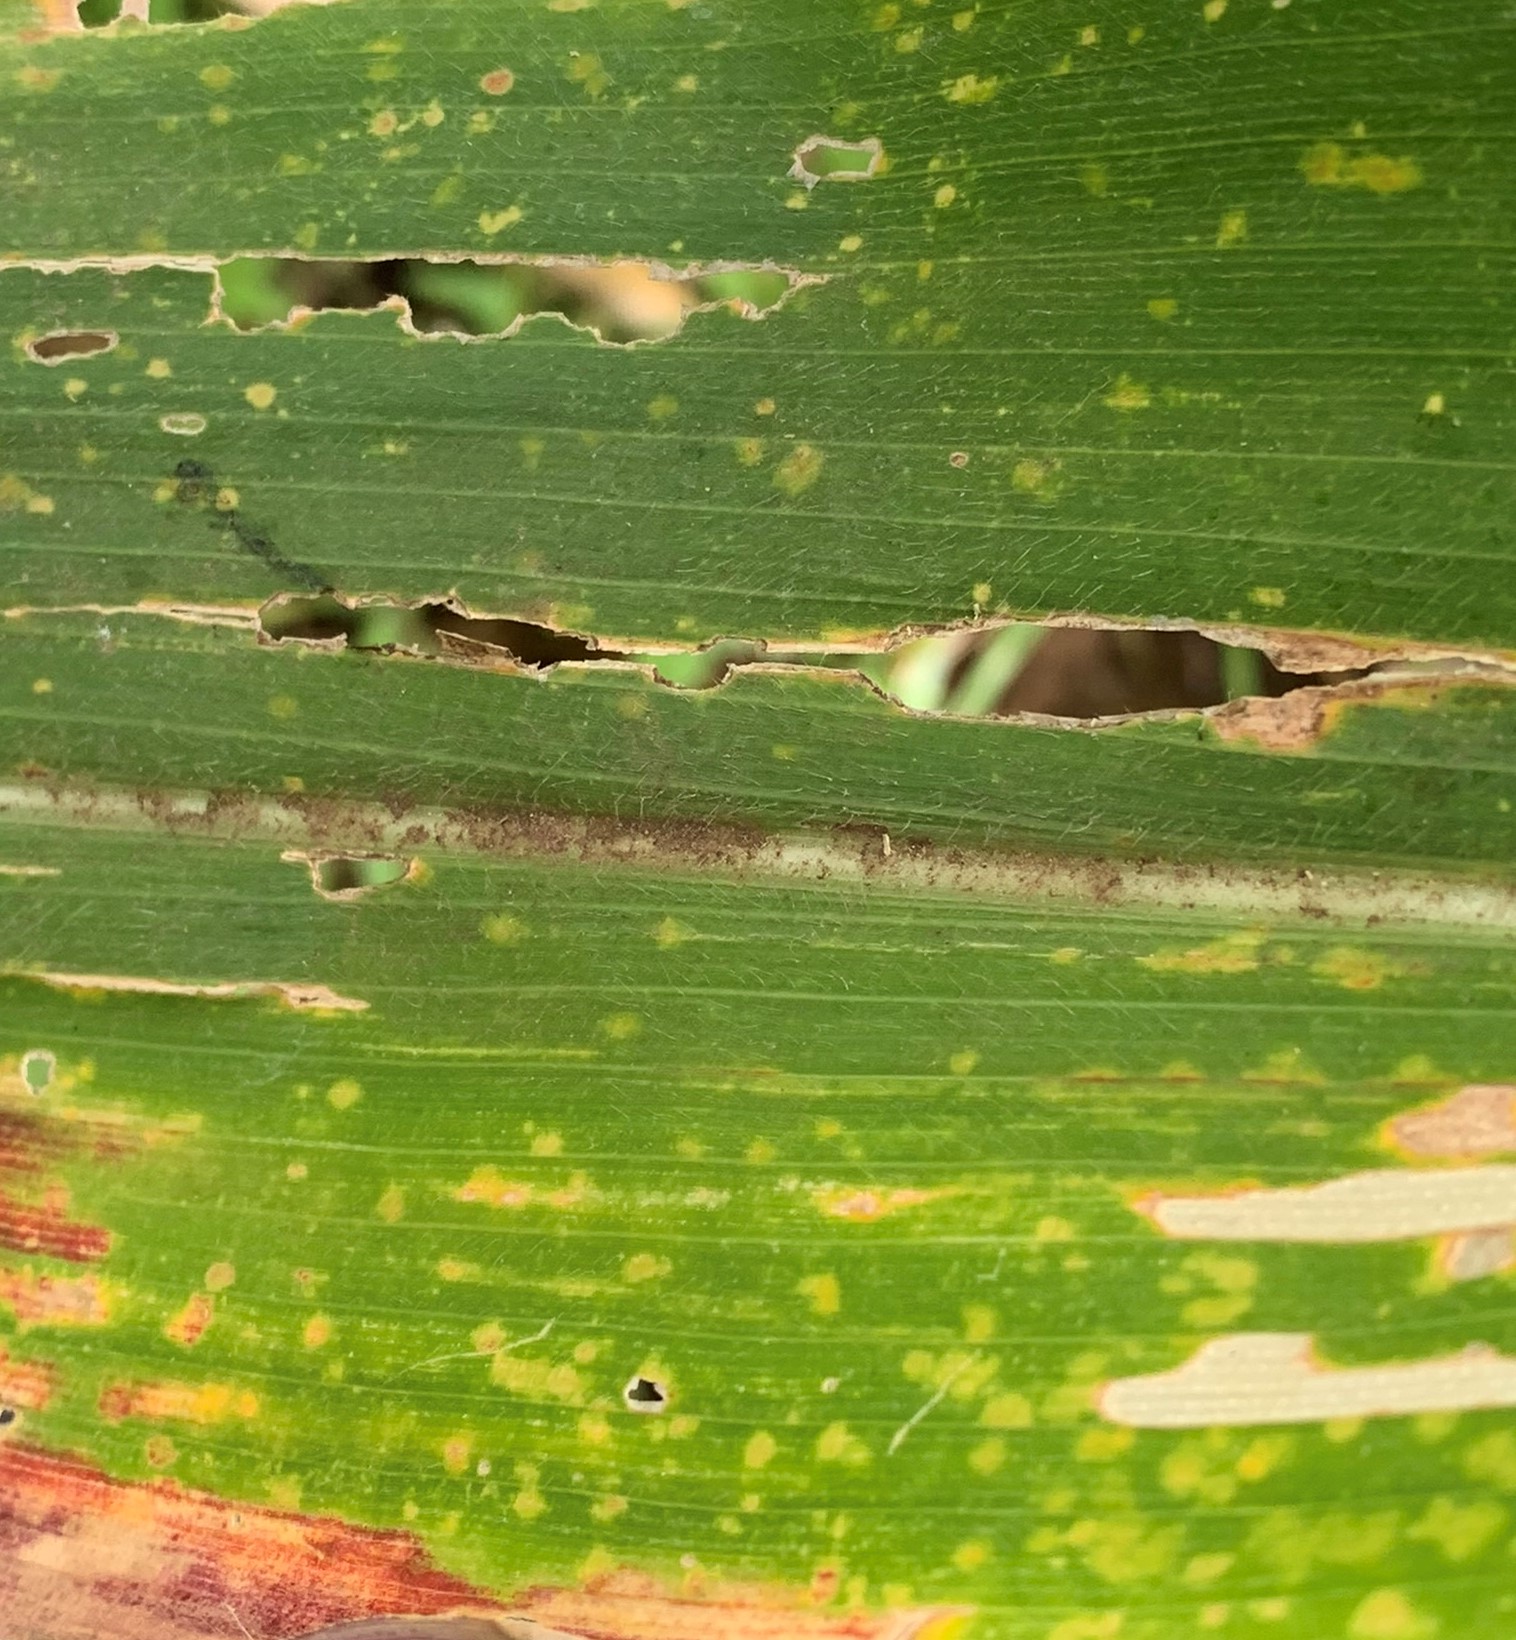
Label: MLN